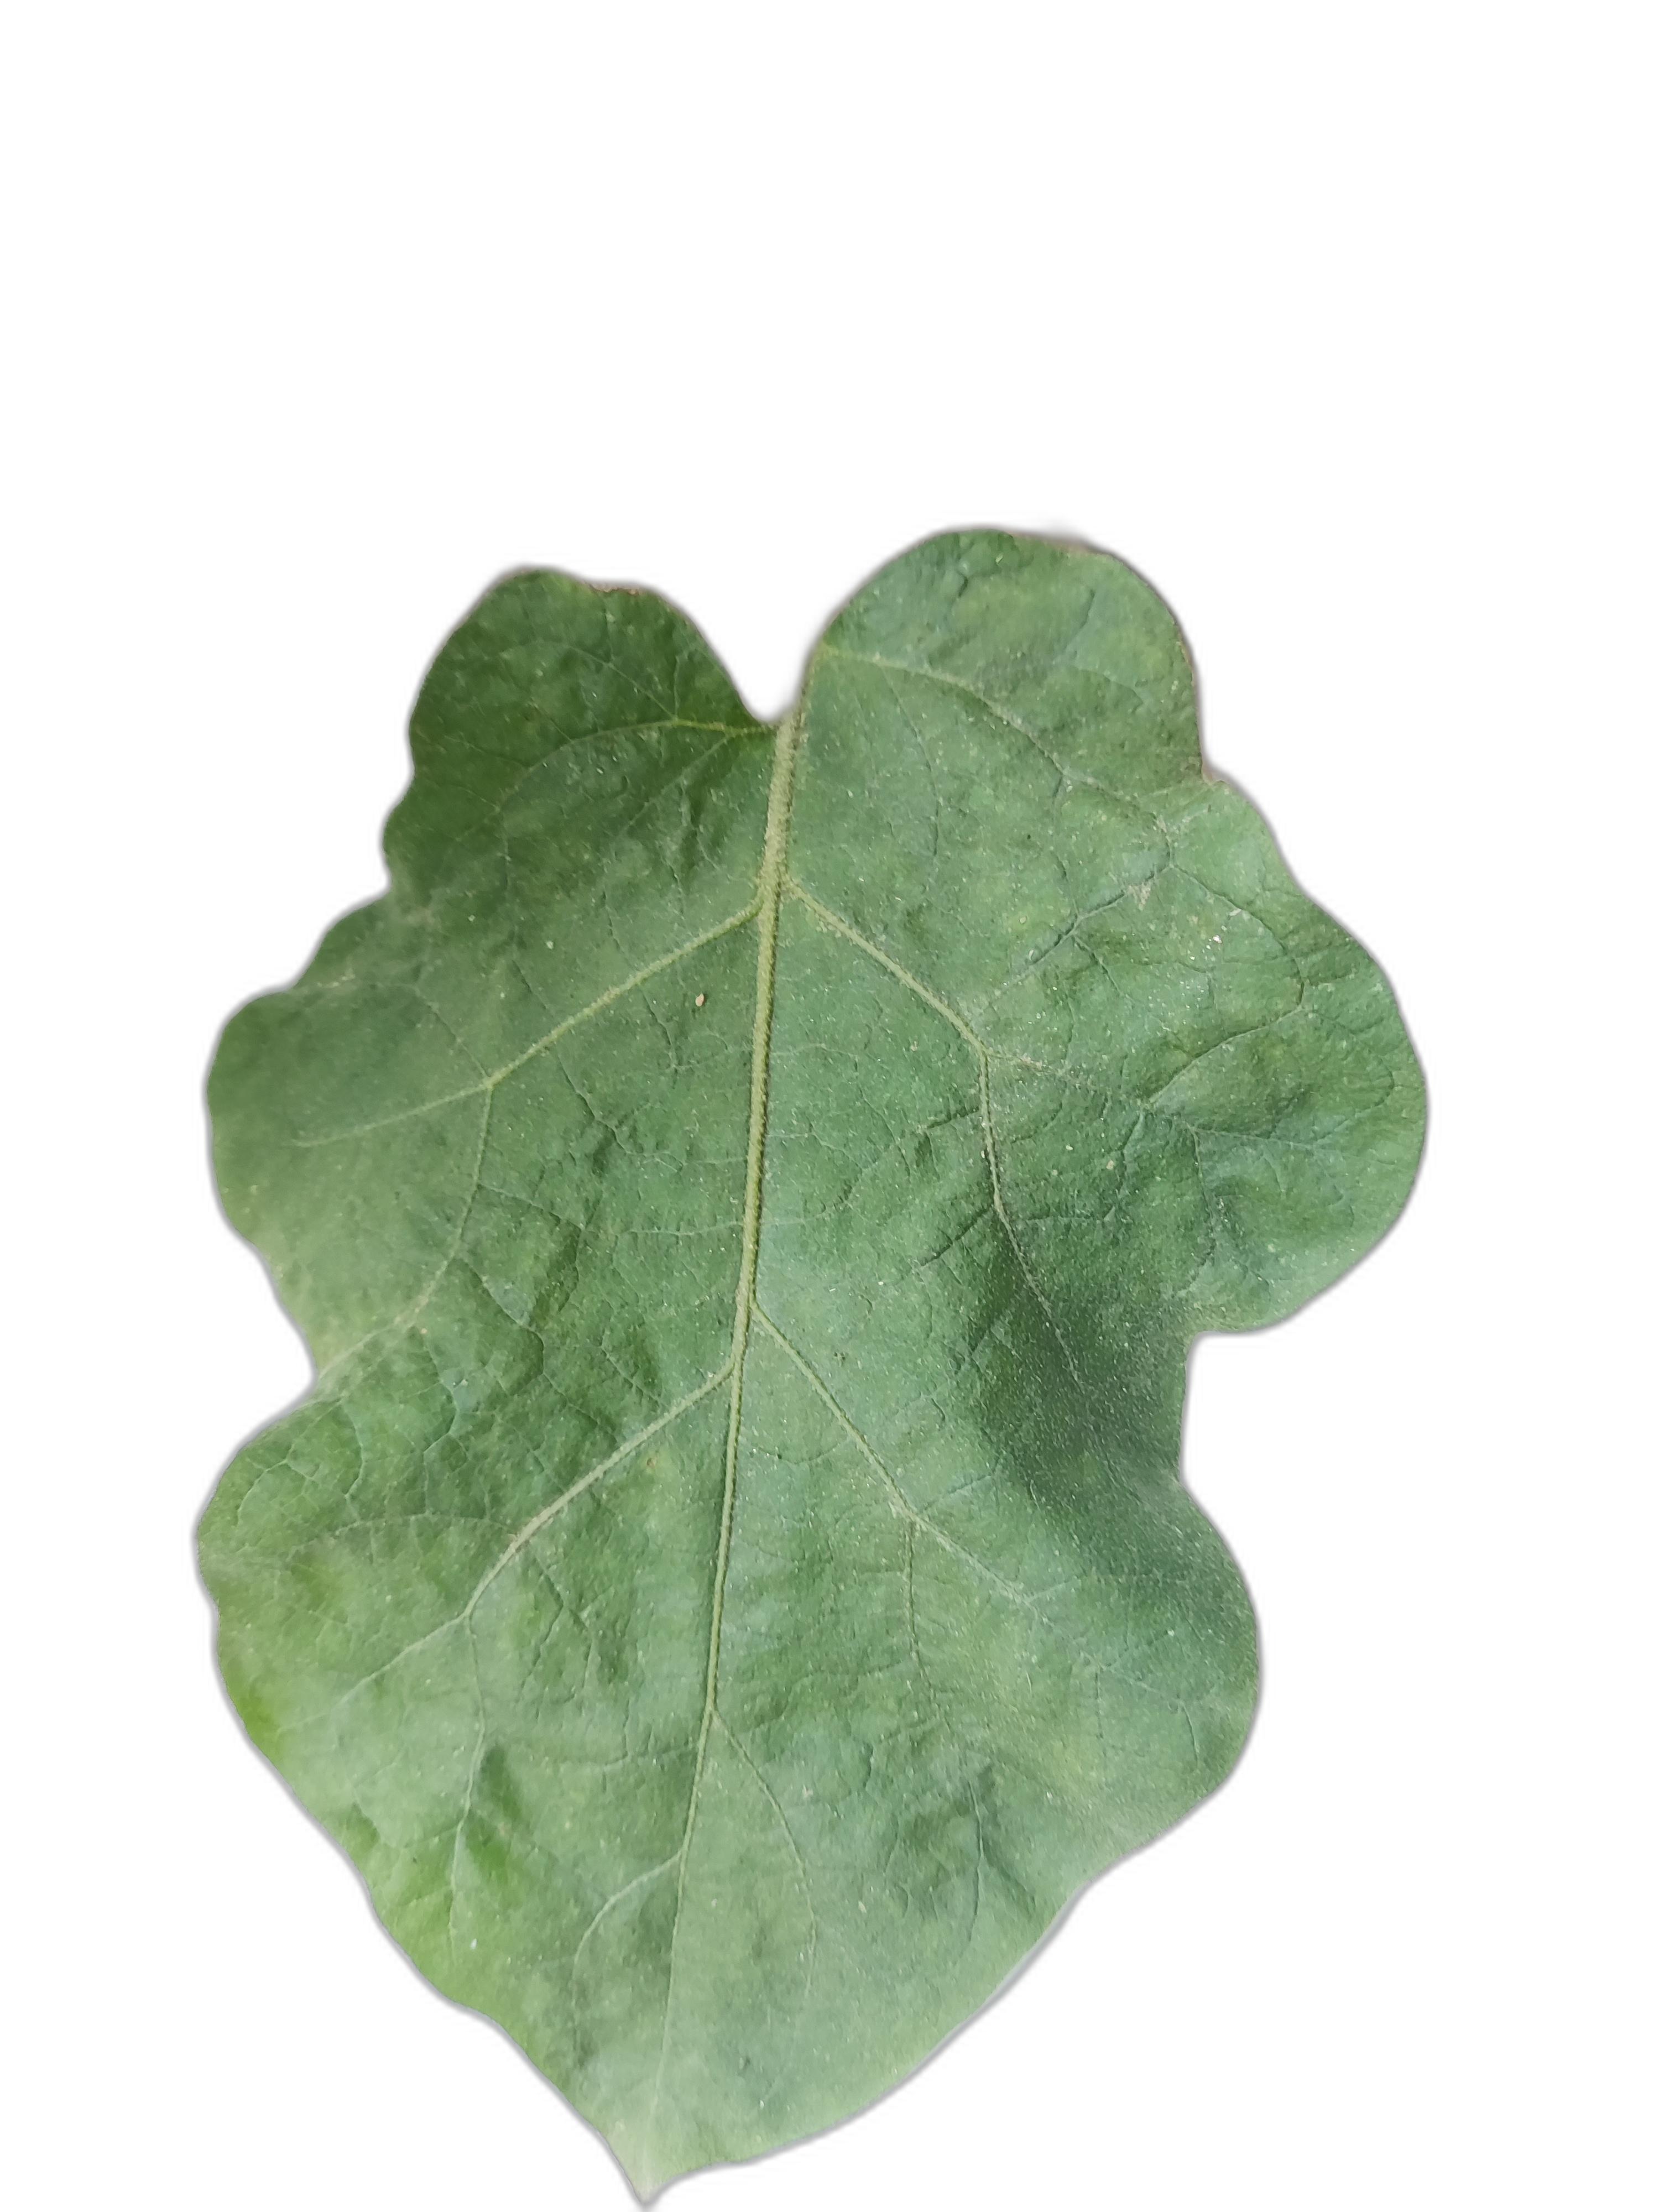
Label: Healthy Leaf